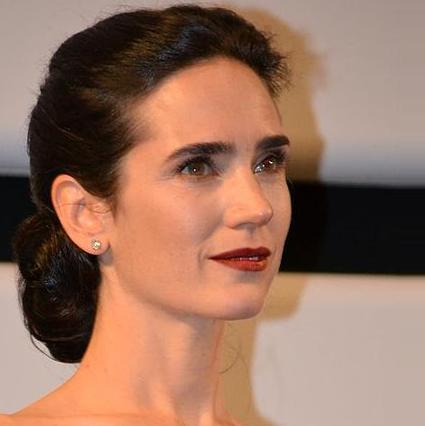
Age: 41